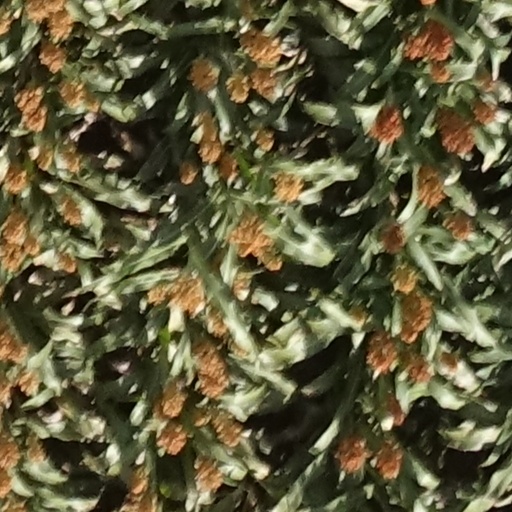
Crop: sorghum